Grimsby Town Hall

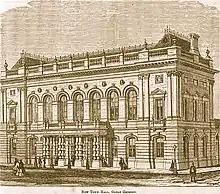
Sketch of the town hall dated 1894

The first town hall in Grimsby, which was located near Grimsby Minster, was completed in the 13th century; this was replaced by the second town hall, which was built in a similar area, in 1391 and by the third, also in a similar area, in 1780. After the third town hall became inadequate, civic leaders decided to procure a fourth town hall; the site they selected had previously been an area of open land known as Six Acres Field.